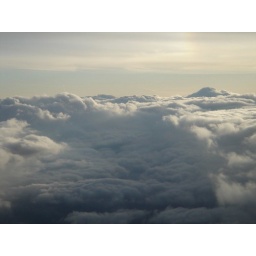
My vacation to our beach house on Oak Island in North Carolina.